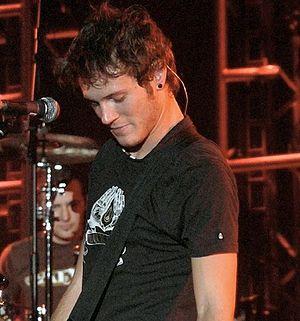
Dougie Lee Poynter, né le 30 novembre 1987 à Corringham dans l'Essex, est un acteur, musicien et bassiste anglais. Il est le plus jeune membre du groupe McFly. Il chante également les chœurs et a écrit les chansons Silence Is A Scary Sound, Transylvania et Ignorance. Récemment rejoint par deux membres de busted, ils forment avec Mcfly un nouveau groupe ingénieusement appelé "McBusted".